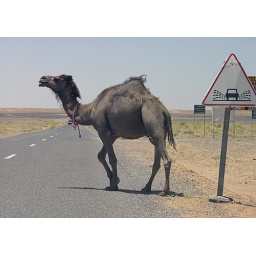
that is not what is supposed to happen here according to the road sign ! ;o) somewhere in southern Morocco